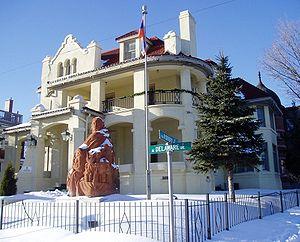
Les représentations diplomatiques de l'Arménie s'étendent sur différents continents. Elles regroupent les représentations auprès d'autres États et auprès de certaines organisations internationales.